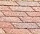
Surface type: paving stones